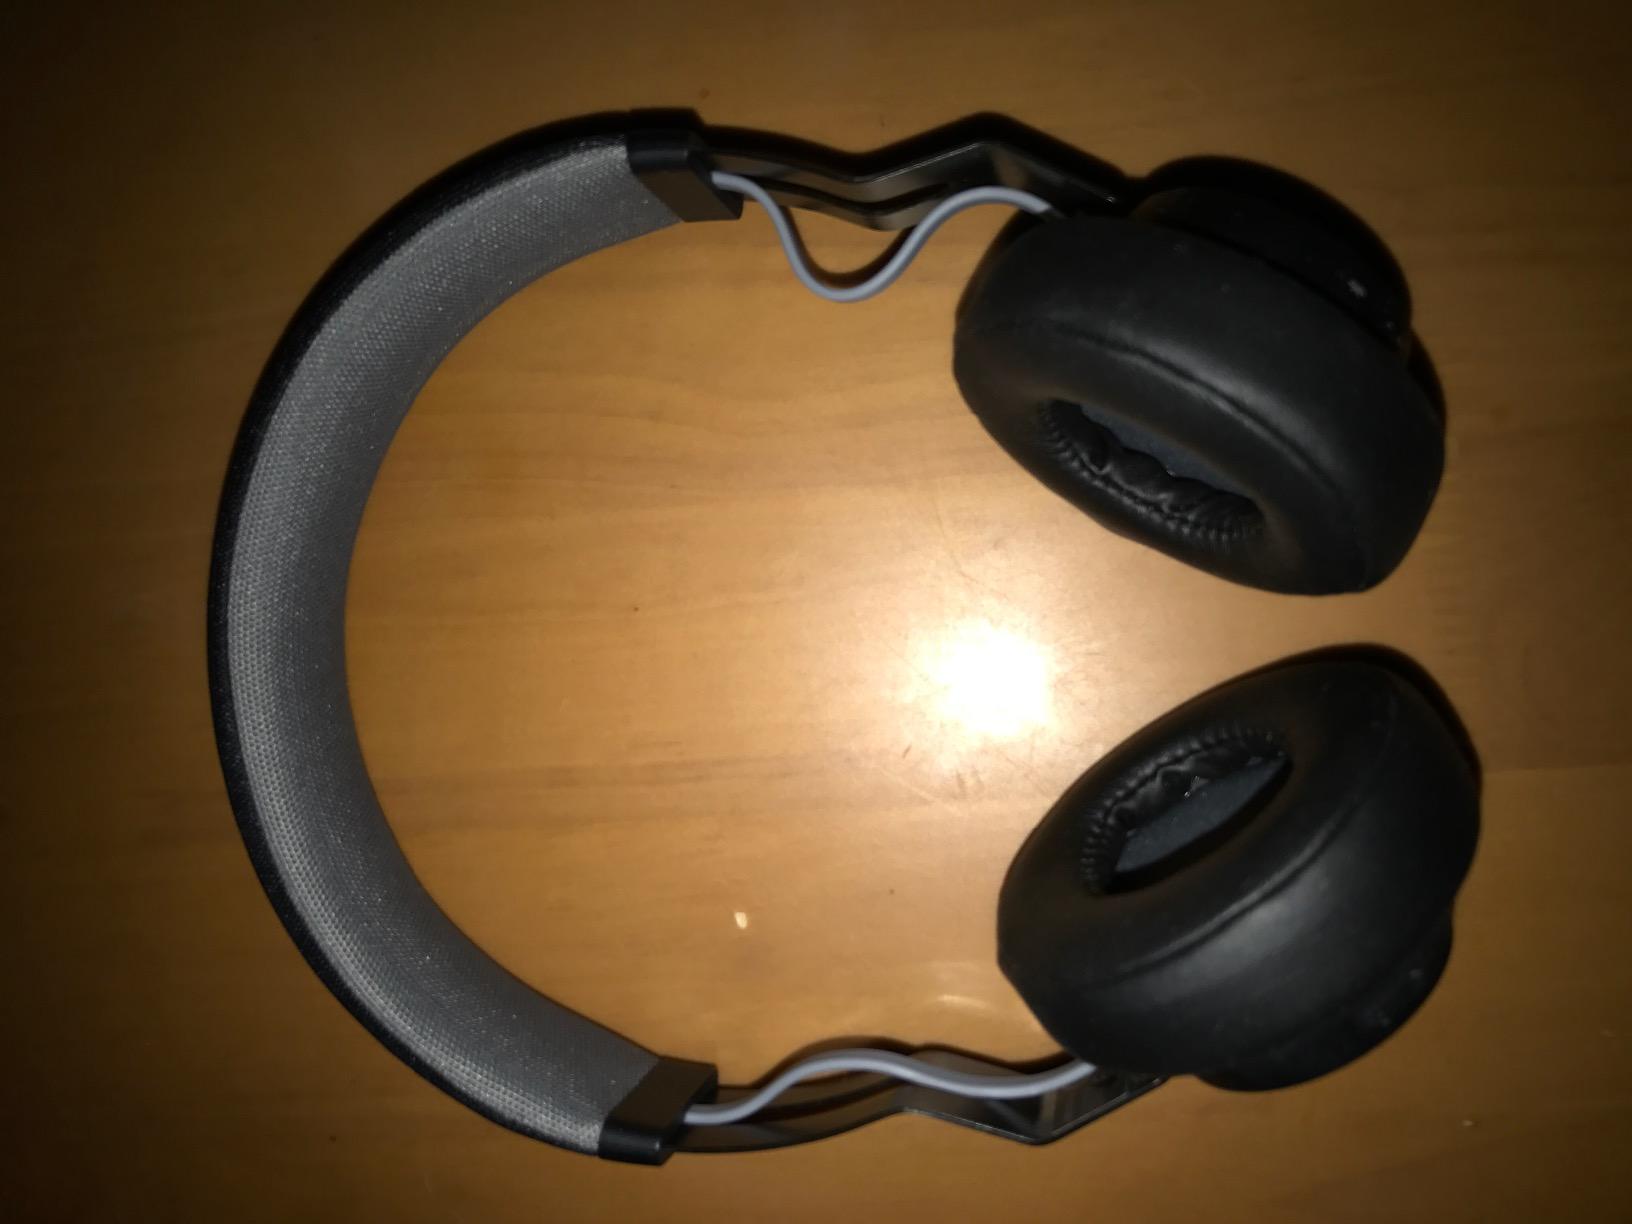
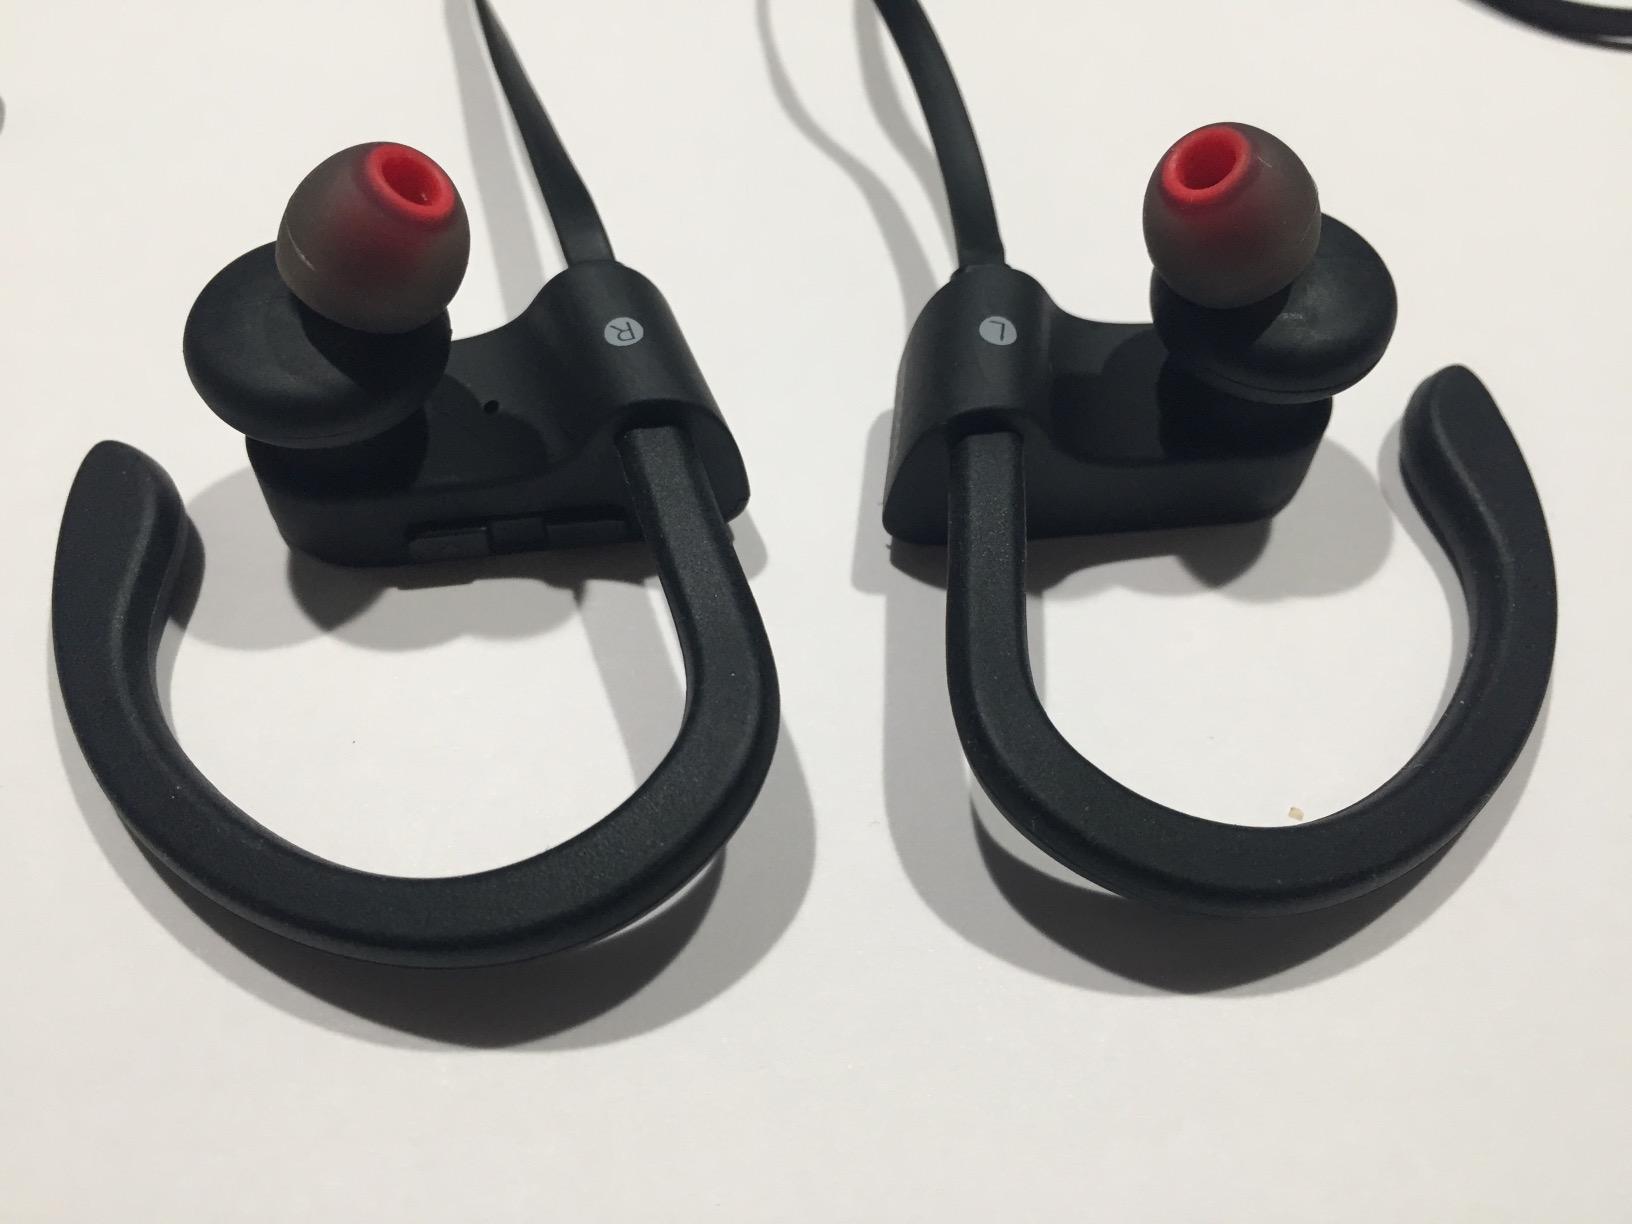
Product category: headphones
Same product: no